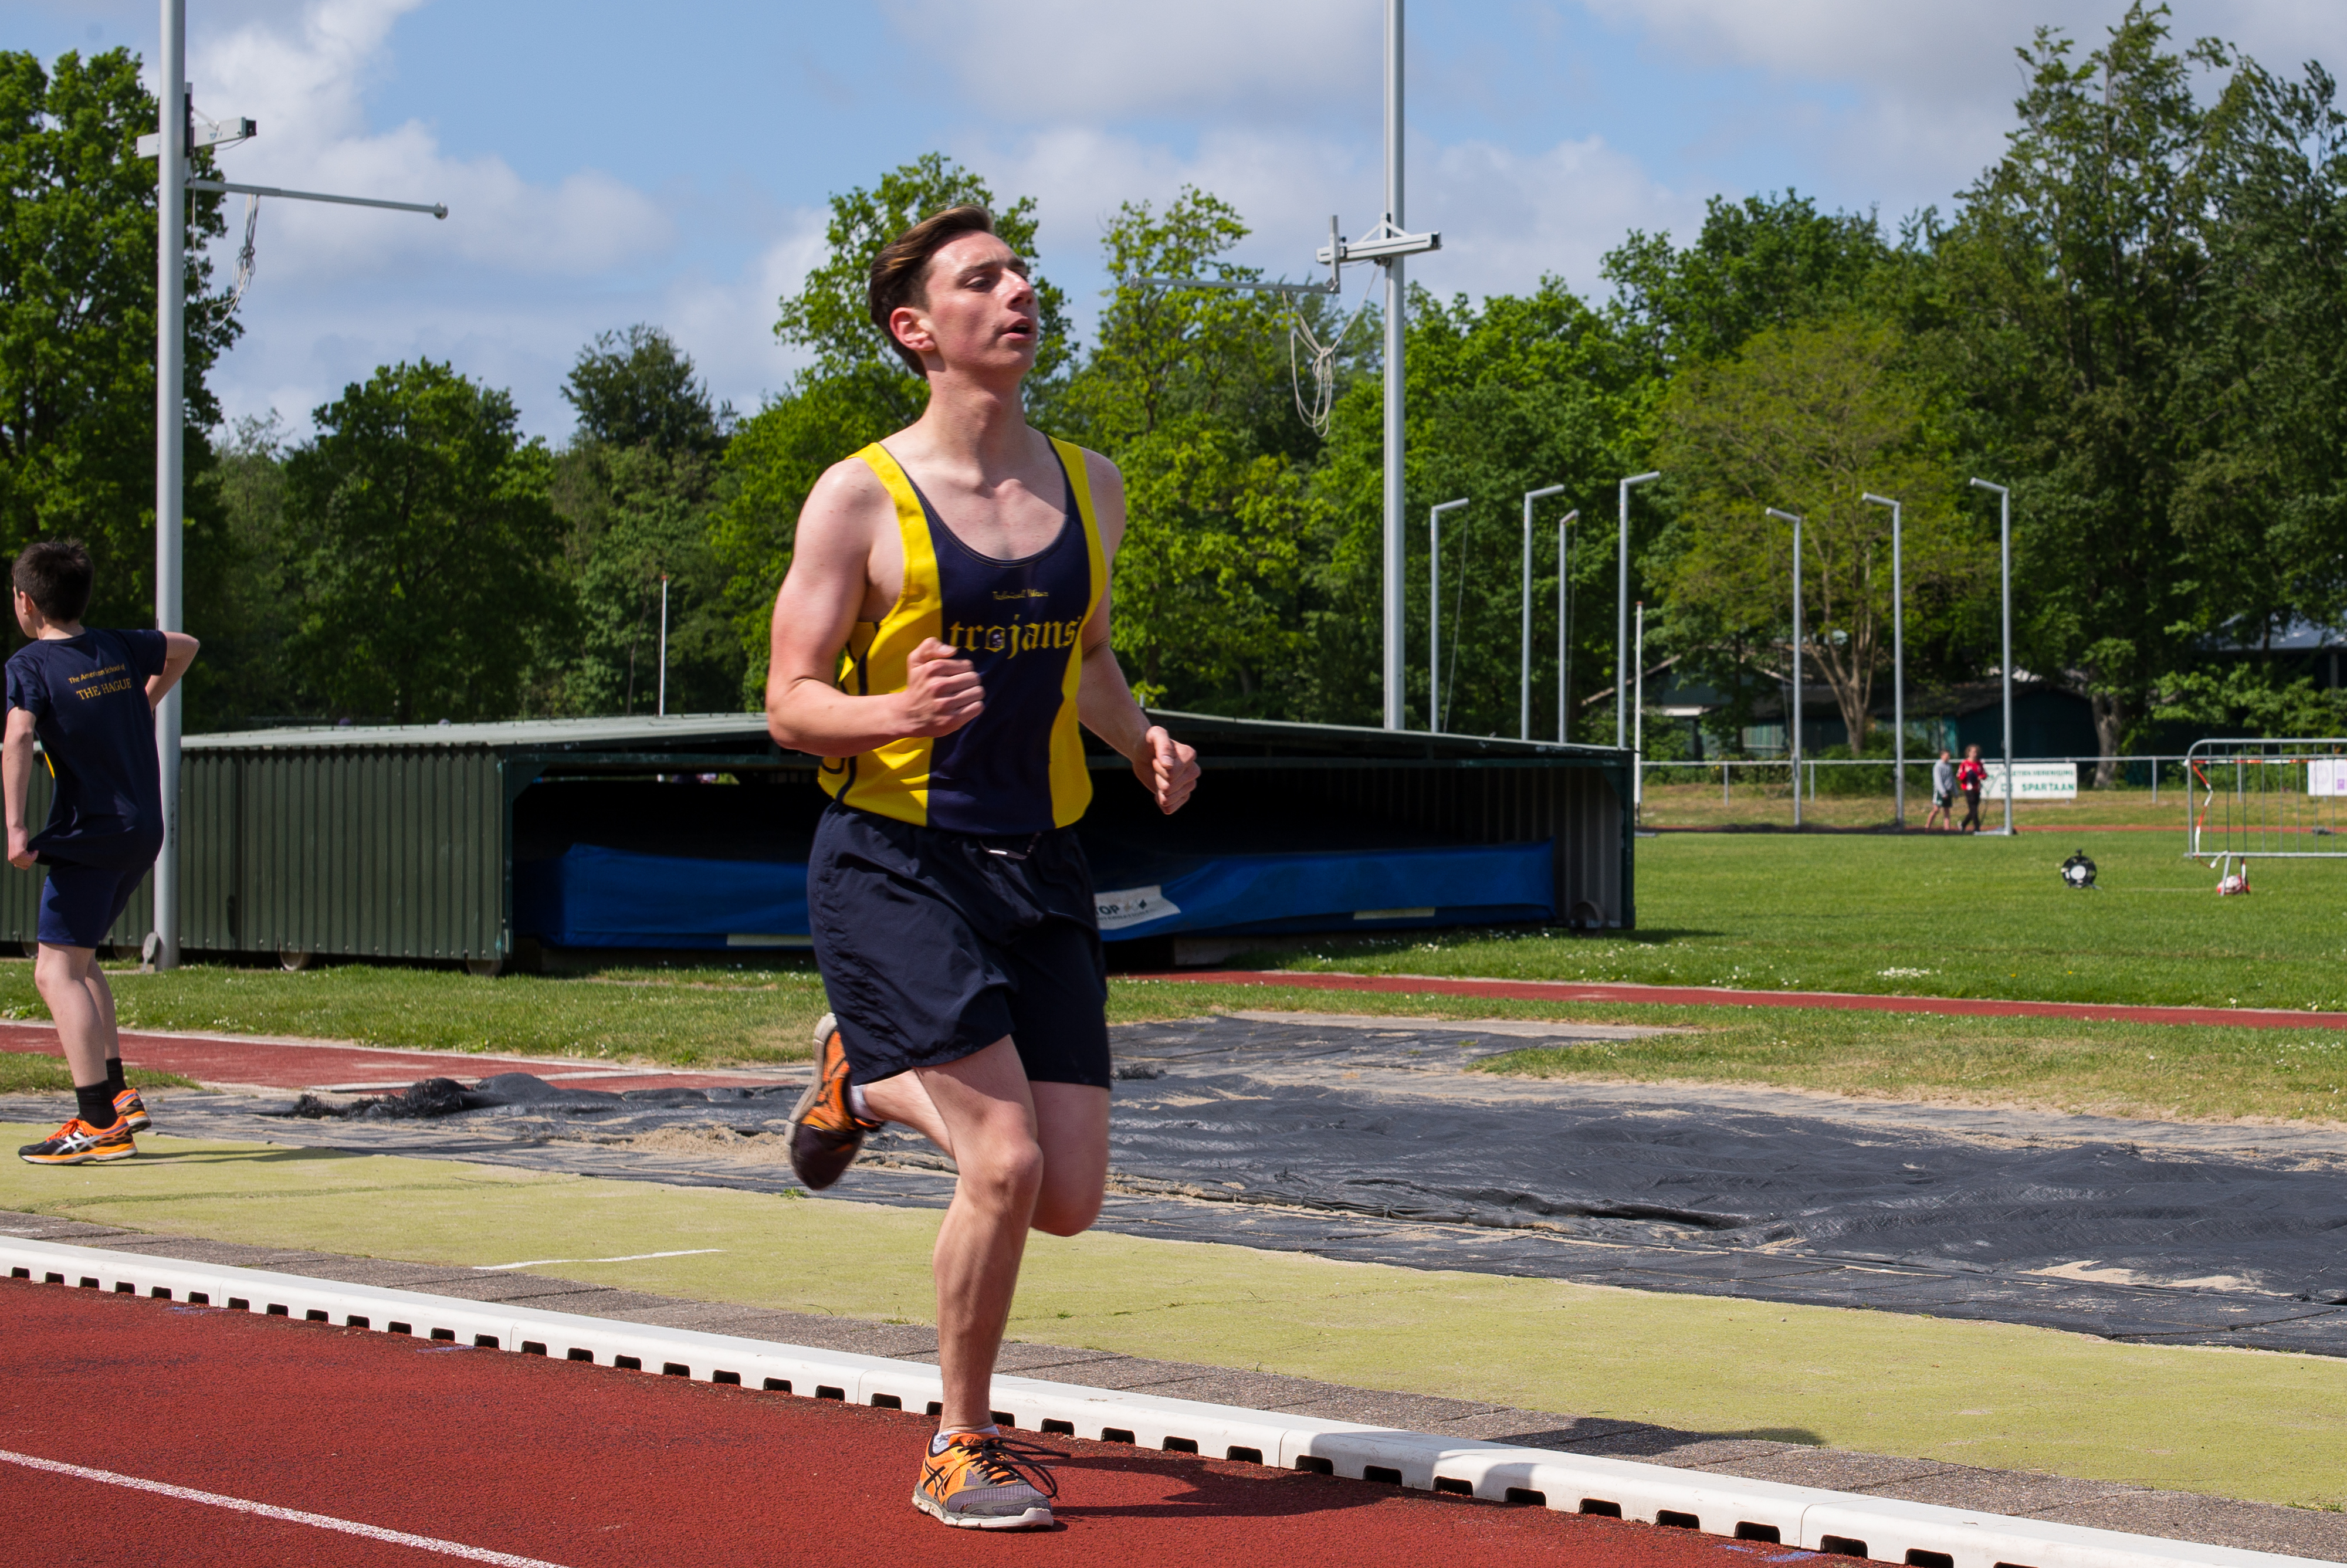
person, running, sports, endurance, athletics, sprint, physical exercise, human action, endurance sports, duathlon, track and field athletics, long distance running